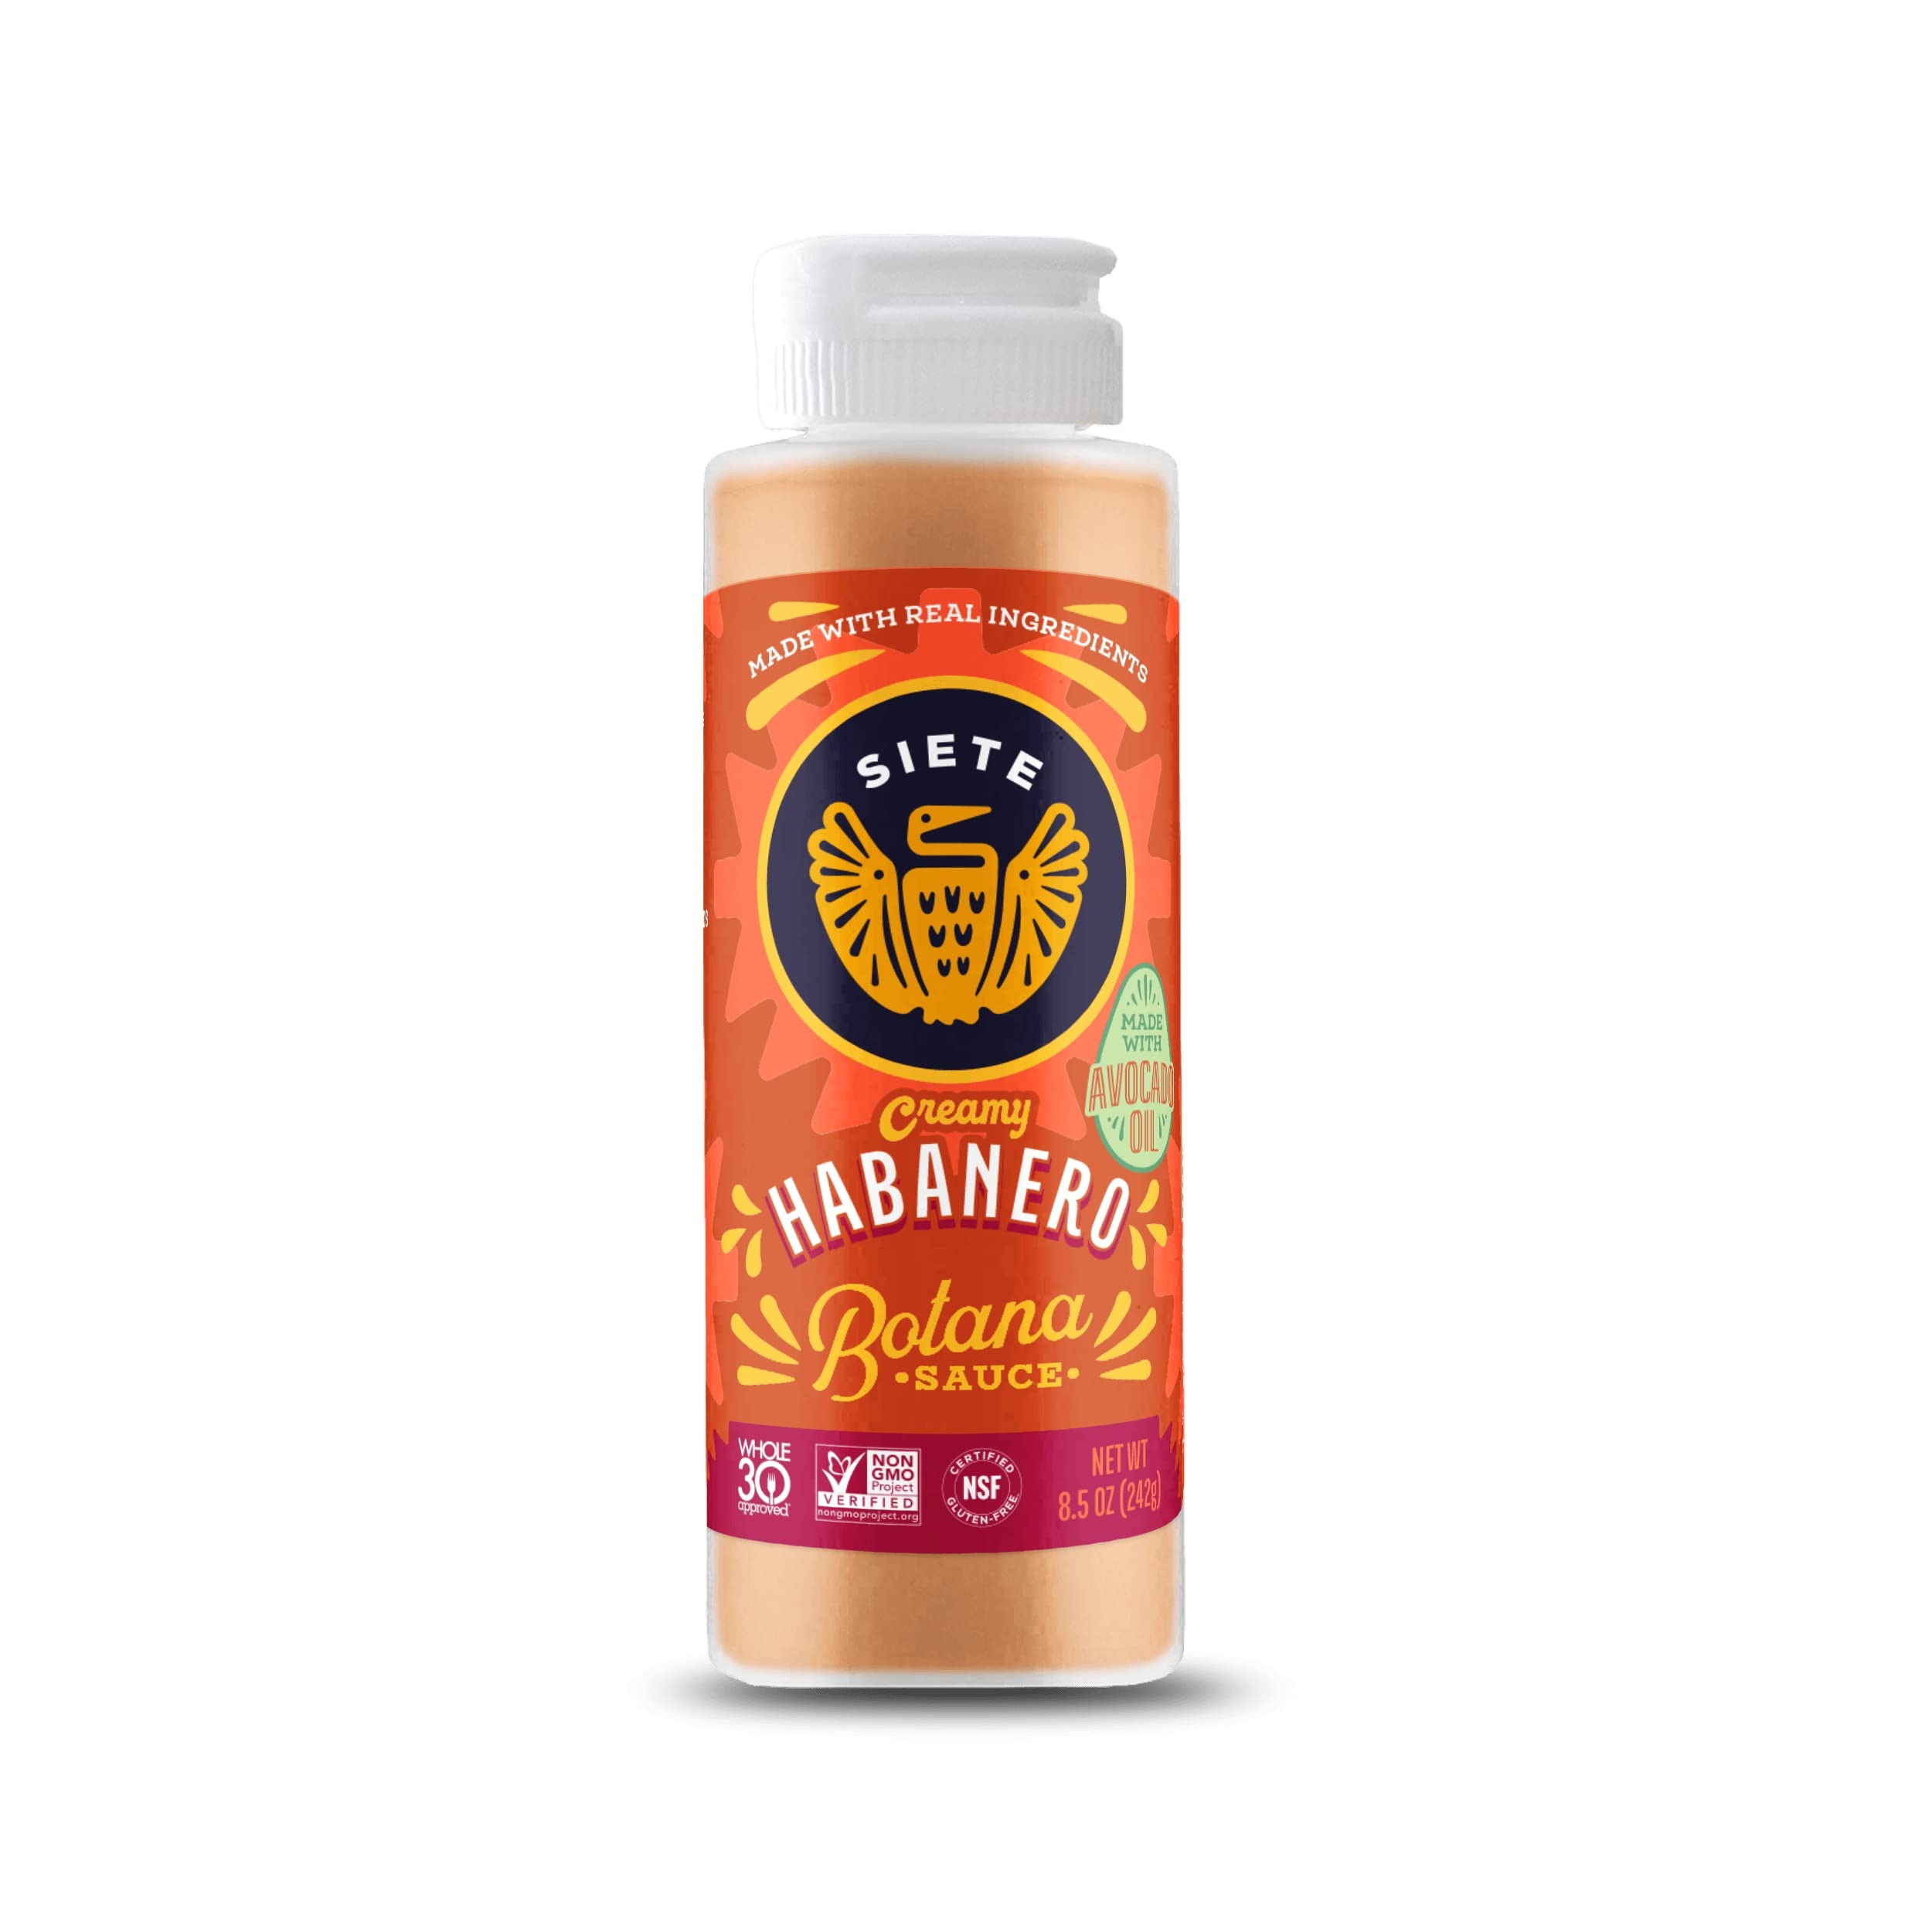
Item Name: Siete Habanero Botana Hot Sauce | Gluten Free | Vegan | Preservative Free | Non GMO | 8.5 Oz. Bottle (Pack of 4)
Bullet Point 1: Real Ingredients - Made with ingredients like avocado oil, habanero peppers, guajillo peppers, and apple cider vinegar.
Bullet Point 2: Medium-Hot & Creamy - If you try this and decide that you can ‘nero enjoy snack or meal without it…well we can relate to that. It’s what we call “love at first spice.”
Bullet Point 3: Versatile - The perfect all-purpose sauce. Use our habanero sauce to top your favorite tacos, quesadillas, and chicken wings. It even goes well with eggs, proteins and salads!
Bullet Point 4: Enjoy with Snacks - We also love serving this sauce atop all of our favorite salty snacks!
Bullet Point 5: Gluten Free, Vegan, Non GMO - We are proud to share delicious Mexican-American food for a variety of dietary offerings. So that when Siete is at the table, there is something for everyone.
Product Description: Our Habanero Botana Sauce is a medium-hot, versatile sauce that gets its sweetness from dates and its heat from habanero and guajillo peppers. We made it with carrots, apple cider vinegar, dates, and habanero peppers—which makes it the perfect all-purpose sauce. Use our Habanero Botana Sauce to: top your favorite tacos, quesadillas, and chicken wings; drizzle atop chips and salty snacks; and serve with eggs, proteins, and salads! In fact, if you try this and decide that you can ‘nero enjoy a snack or meal without it…well, we can relate to that. It’s what we call, “love at first spice.”
Value: 4.0
Unit: Count

Price: 13.99